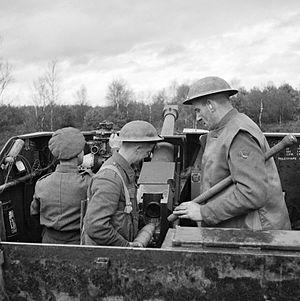
L'Essex Yeomanry est une unité de l'armée Britannique, qui est à l'origine un régiment de Yeomanry créé en 1797. Elle a servi dans la Seconde guerre des Boers, la Première Guerre mondiale et la Seconde Guerre mondiale. Sa lignée est maintenue par l'Escadron de transmissions du 36ᵉ Essex Yeomanry, qui fait partie du 71 Signal Regiment, dans le Royal Corps of Signals.